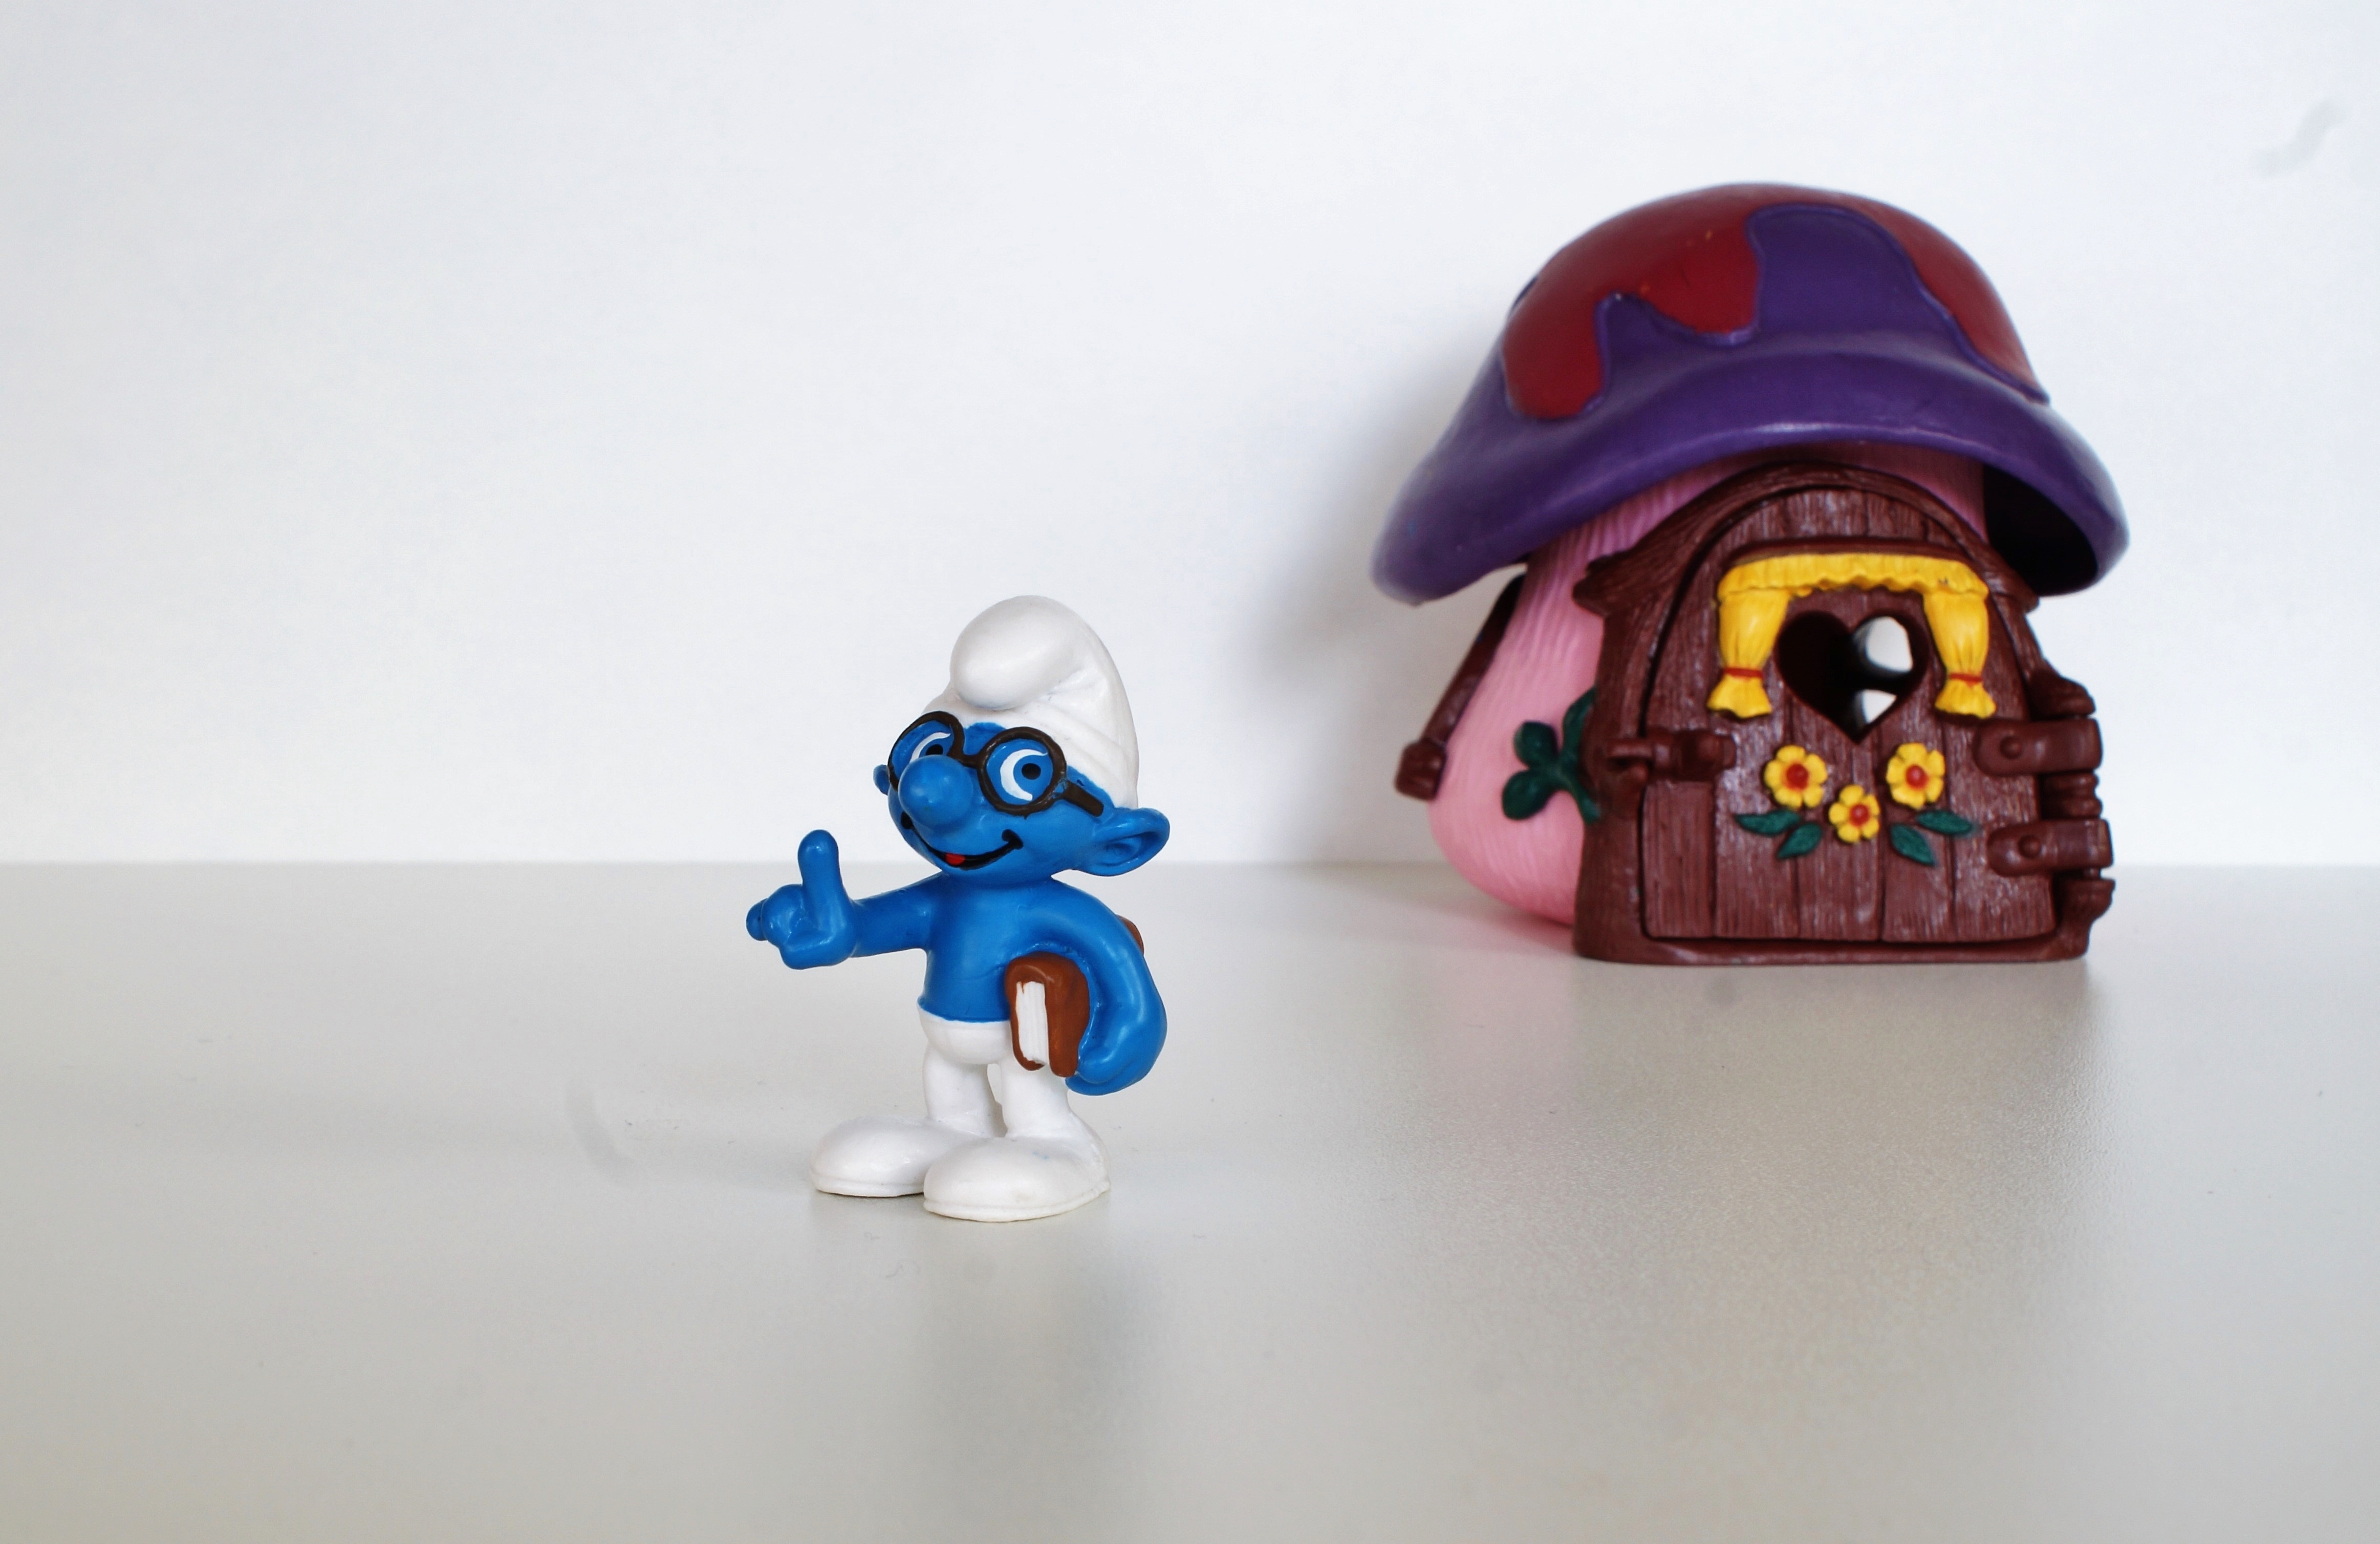
decoration, blue, toy, figure, figurine, toys, action figure, smurfs, collect, smurf, free image